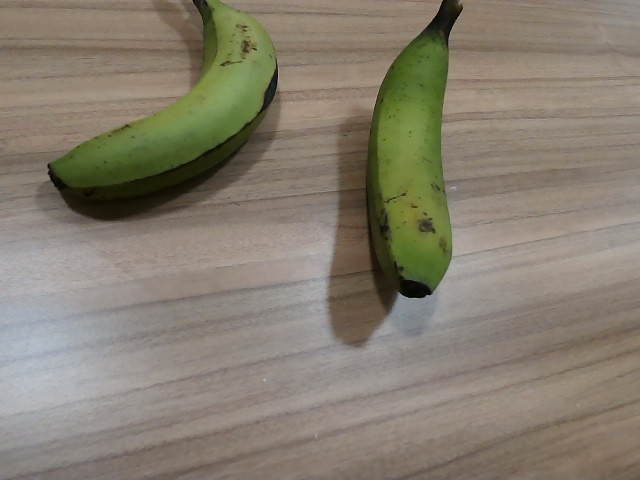
Label: Raw_Banana